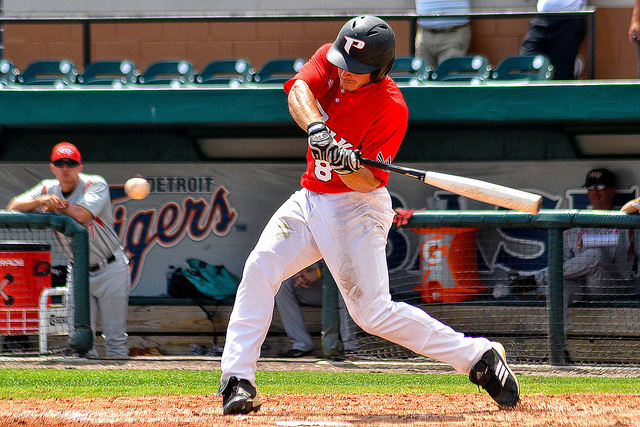
cầu thủ bóng chày đang cầm gậy đỡ bóng trên sân